Gerry Goffin

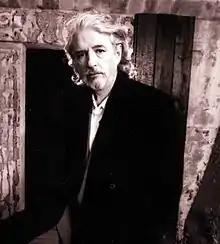

Gerald Goffin (February 11, 1939 – June 19, 2014) was an American lyricist. Collaborating initially with his first wife, Carole King, he co-wrote many international pop hits of the early and mid-1960s, including the US No.1 hits "Will You Love Me Tomorrow", "Take Good Care of My Baby", "The Loco-Motion", and "Go Away Little Girl". It was later said of Goffin that his gift was "to find words that expressed what many young people were feeling but were unable to articulate."